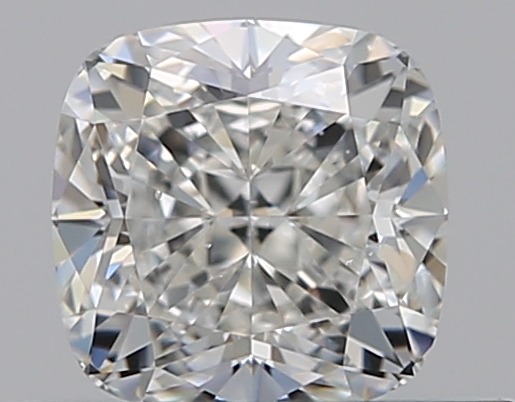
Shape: cushion
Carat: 0.52
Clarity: VS2
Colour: G
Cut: EX
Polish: EX
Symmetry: VG
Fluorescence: M
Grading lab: GIA
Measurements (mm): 4.47 x 4.43 x 3.07